Dennis K. Jackson

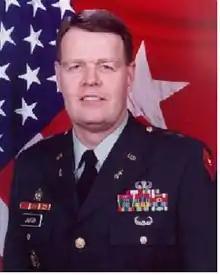
Major General Dennis K. Jackson

Major General Dennis K. Jackson (born November 16, 1946) is a retired general officer in the United States Army and served as the director for logistics, J-4, United States Central Command, MacDill Air Force Base, Florida. Prior to this assignment, he served as the 30th Chief of Ordnance and Commandant of the U.S. Army Ordnance School at Aberdeen Proving Grounds, Maryland.